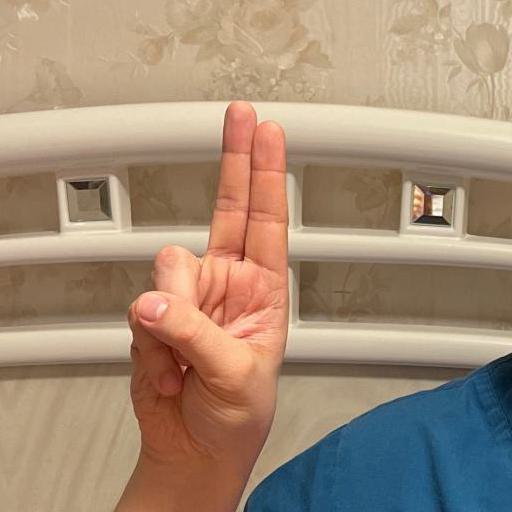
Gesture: two_up